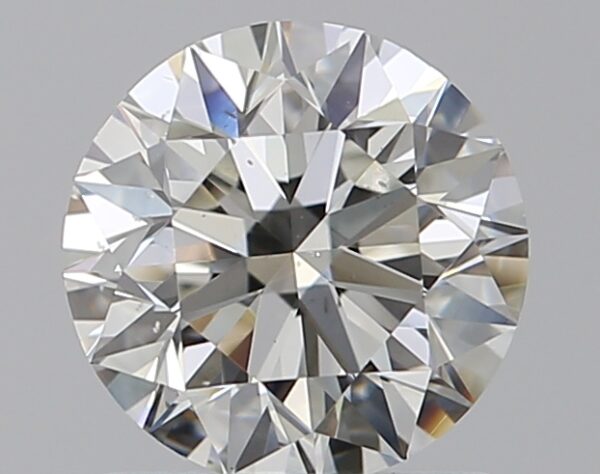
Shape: round
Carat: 1.01
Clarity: VS2
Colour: I
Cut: EX
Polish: EX
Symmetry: EX
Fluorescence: F
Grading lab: GIA
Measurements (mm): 6.33 x 6.37 x 4.01